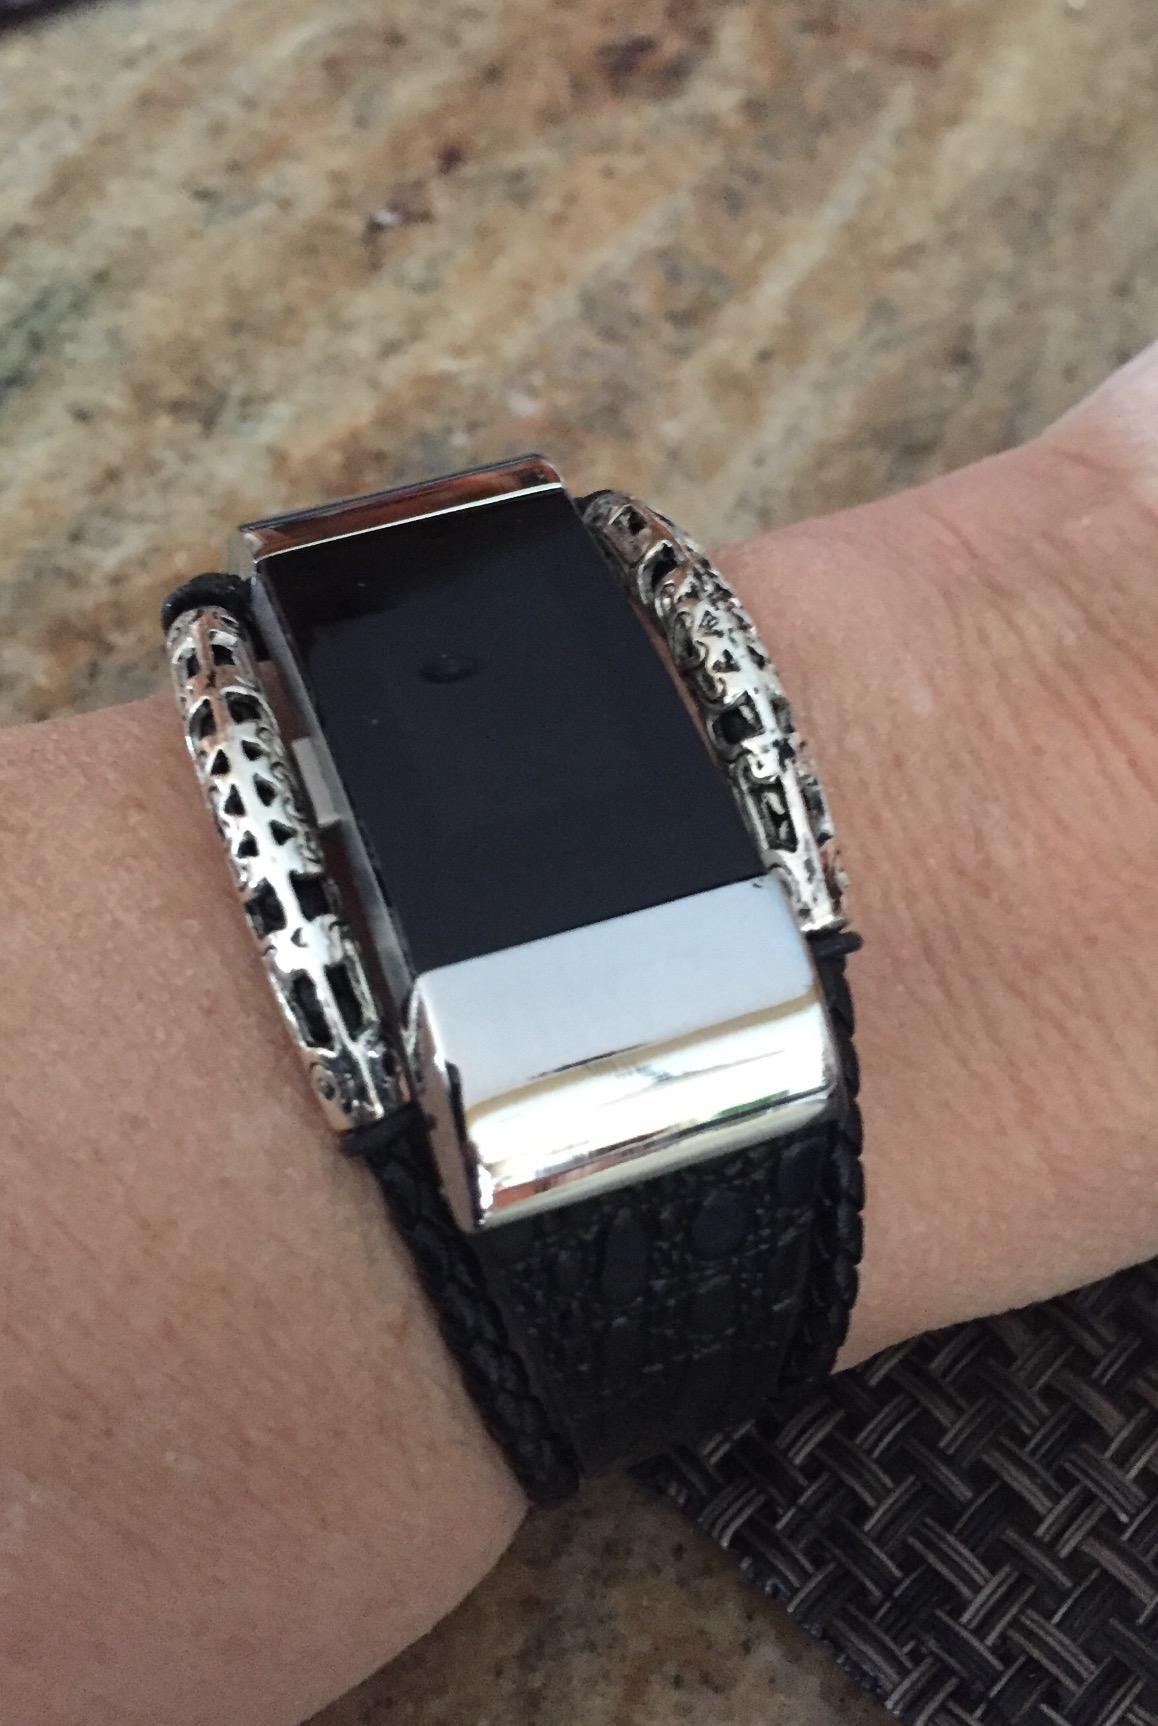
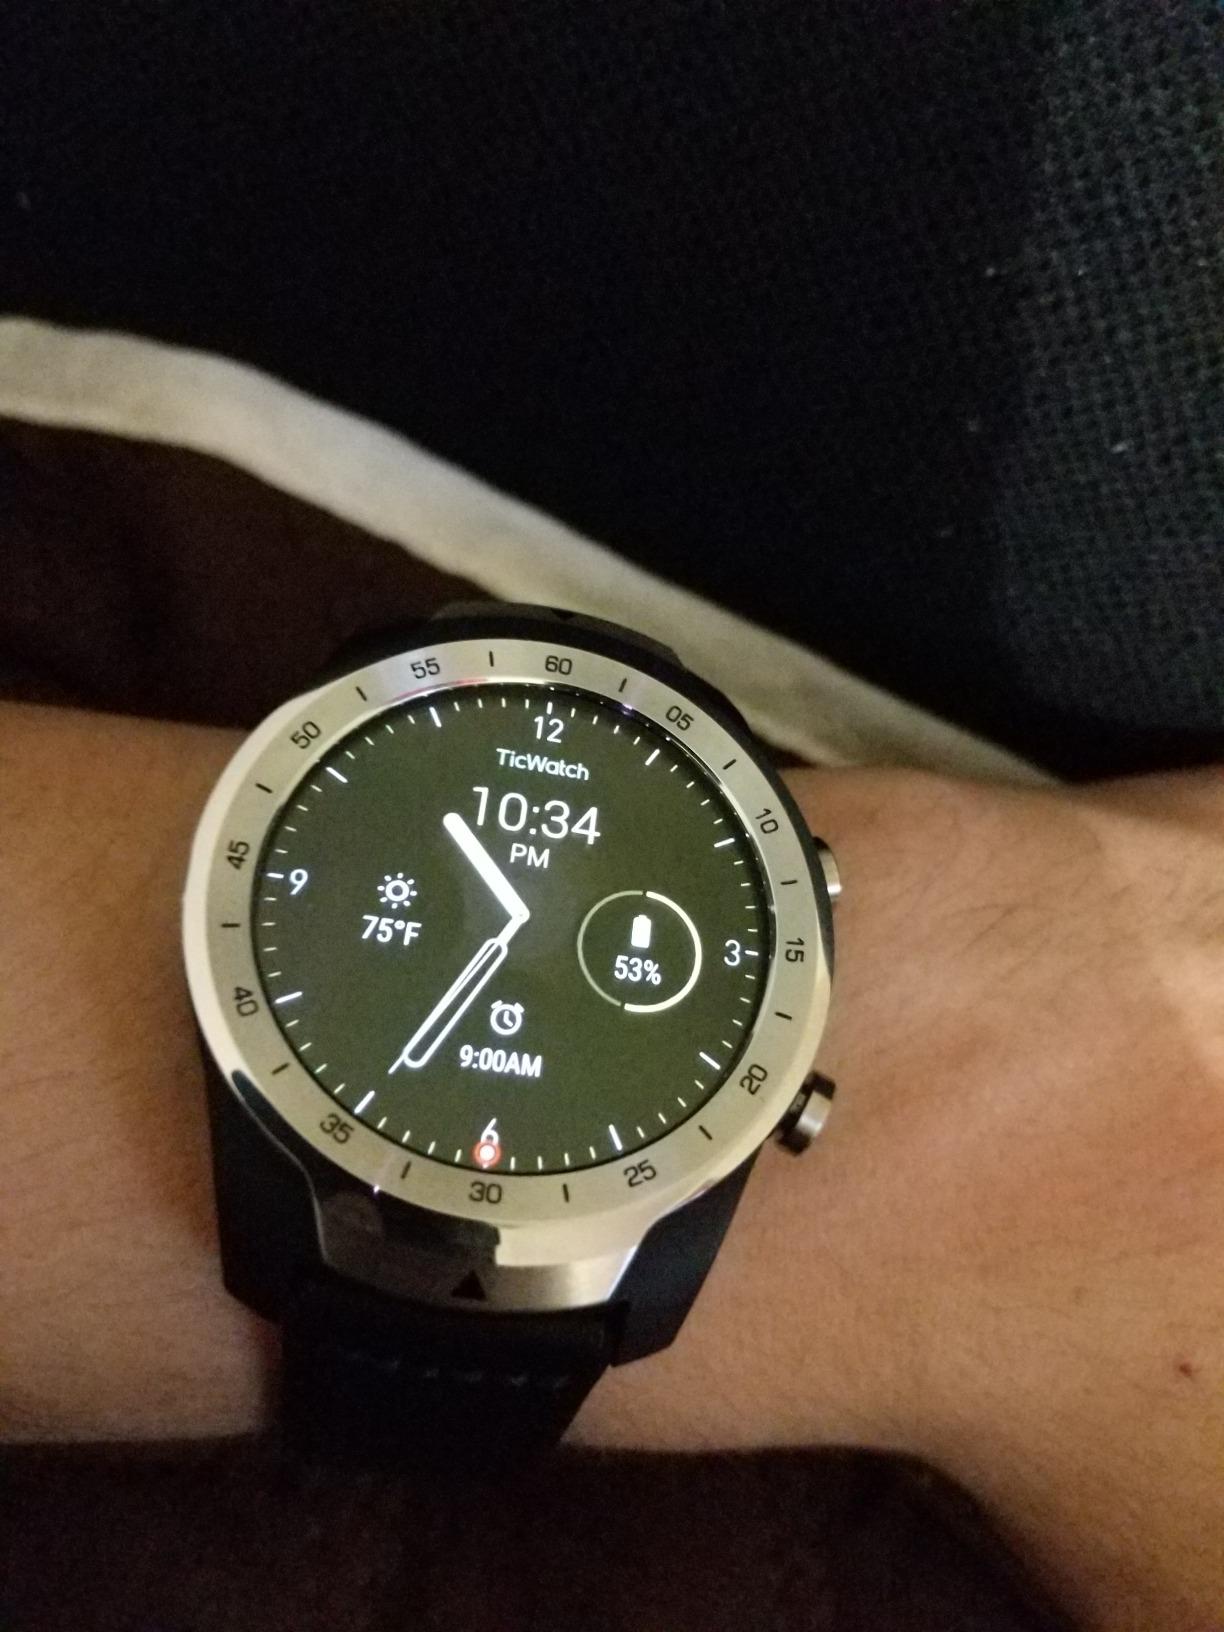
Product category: smartwatch
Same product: no